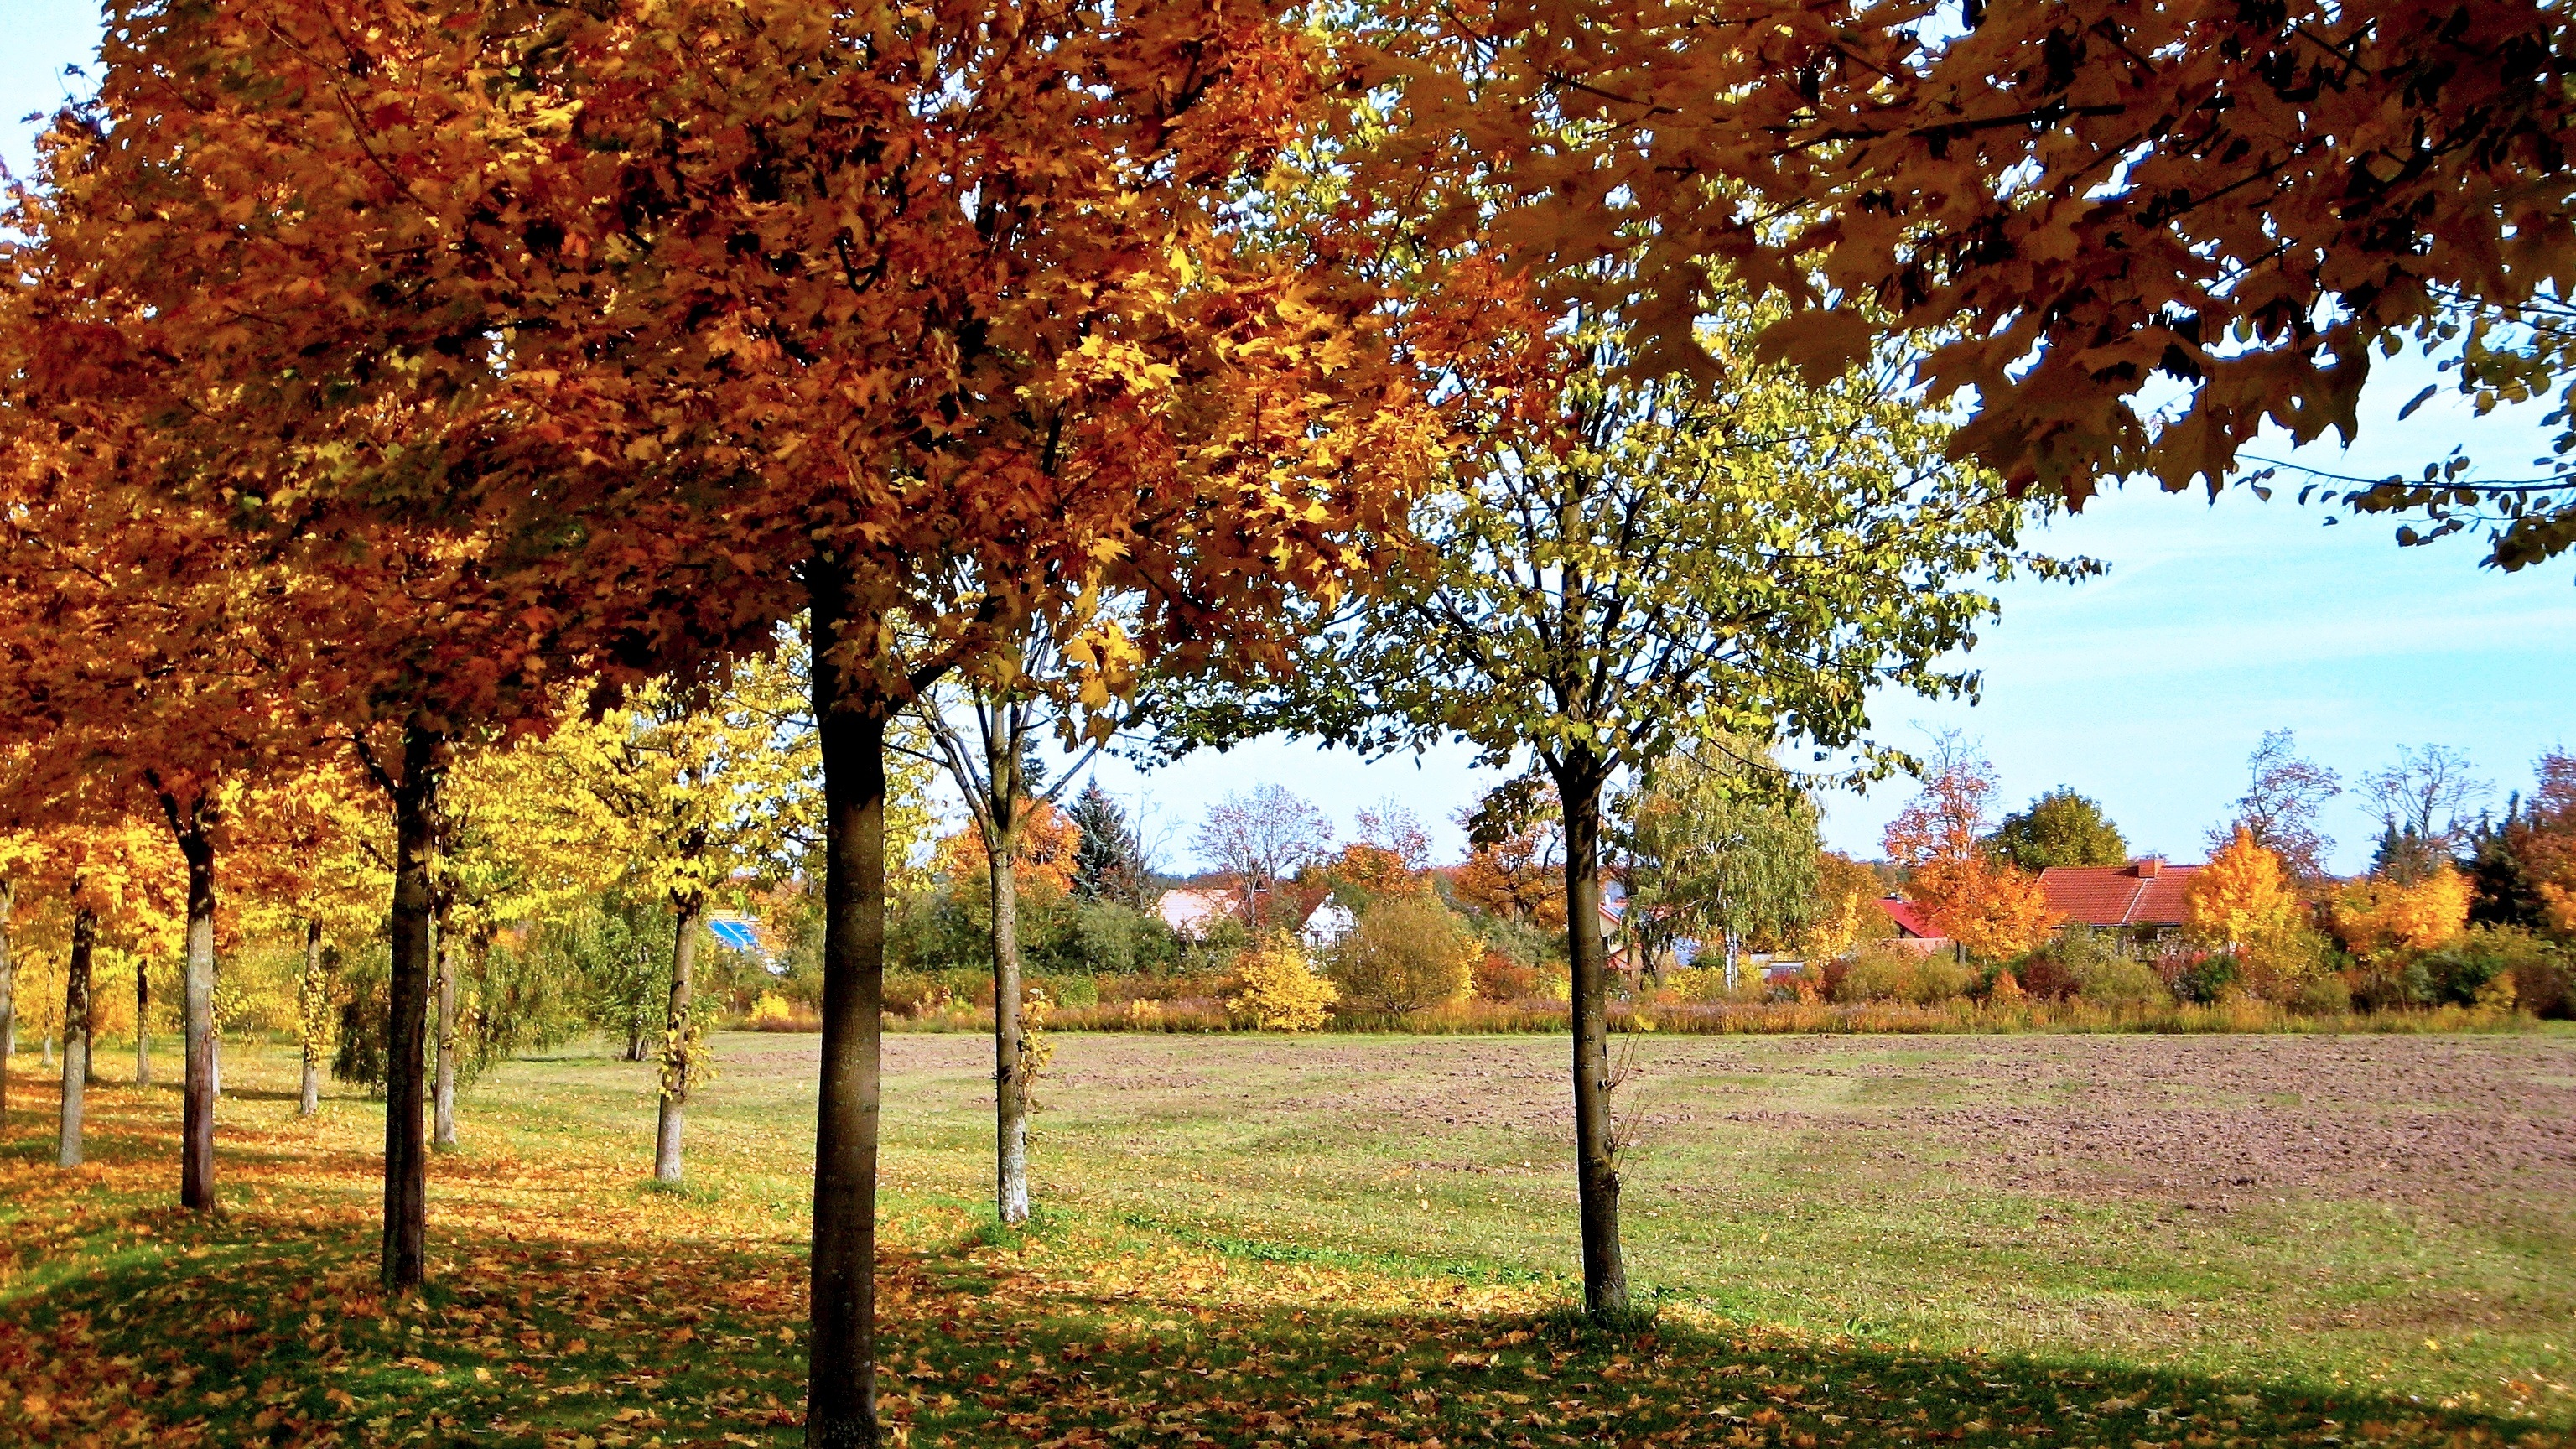
tree, nature, branch, plant, meadow, sunlight, leaf, autumn, season, trees, emerge, deciduous, germany, grove, woodland, autumn landscape, woody plant